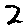
Label: 2